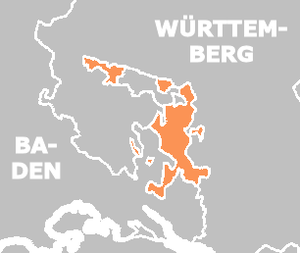
La principauté de Hohenzollern-Sigmaringen était une principauté allemande qui fut membre du Saint-Empire romain germanique, puis de la Confédération du Rhin, et enfin de la Confédération germanique. Sa capitale était la ville de Sigmaringen.